Jason Davis (baseball)

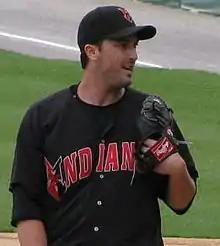
Davis with the Indianapolis Indians in 2009

Jason Thomas Davis (born May 8, 1980) is a former Major League Baseball right-handed pitcher. He played in MLB for the Cleveland Indians, Seattle Mariners and Pittsburgh Pirates.